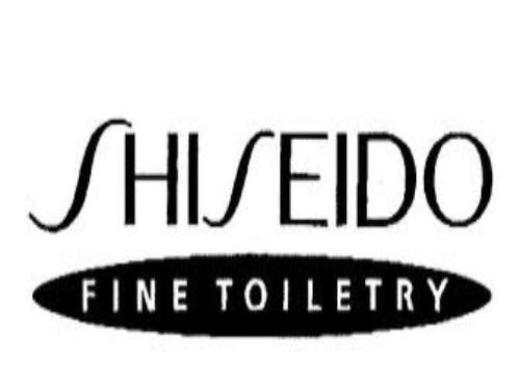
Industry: Necessities